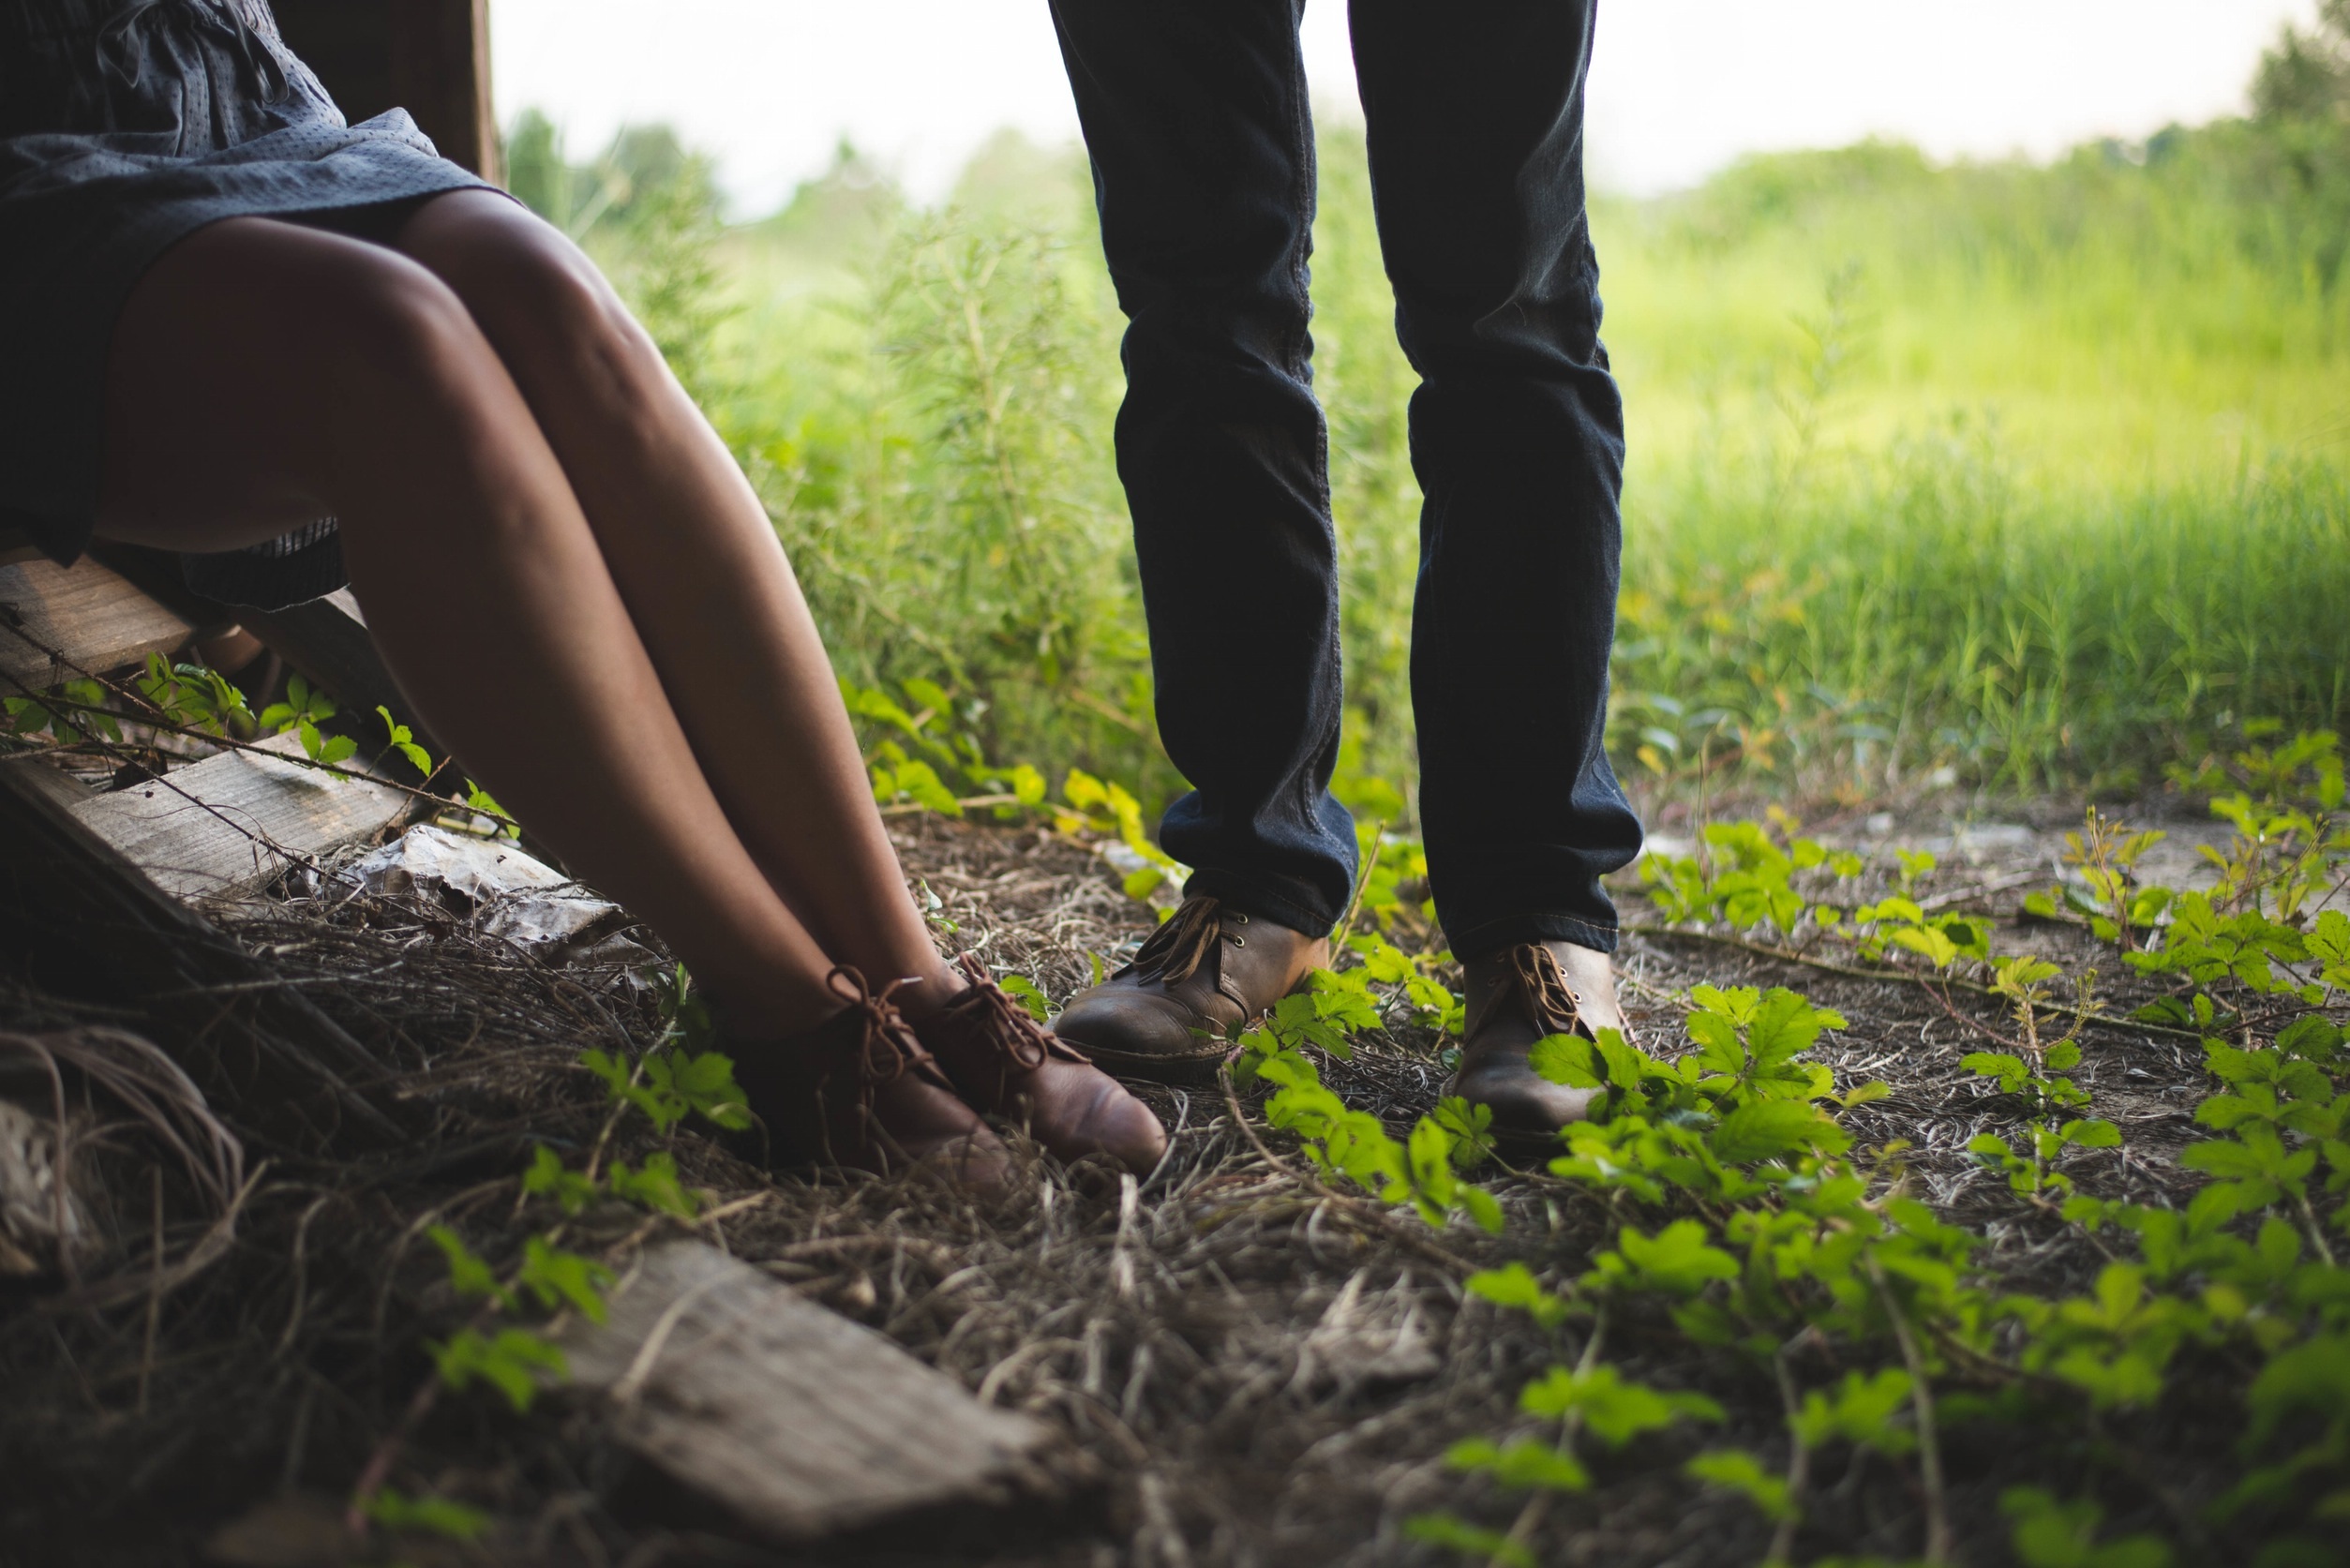
forest, grass, walking, people, ground, lawn, photography, country, rural, jeans, green, fashion, denim, pants, shoes, dress, legs, habitat, clothes